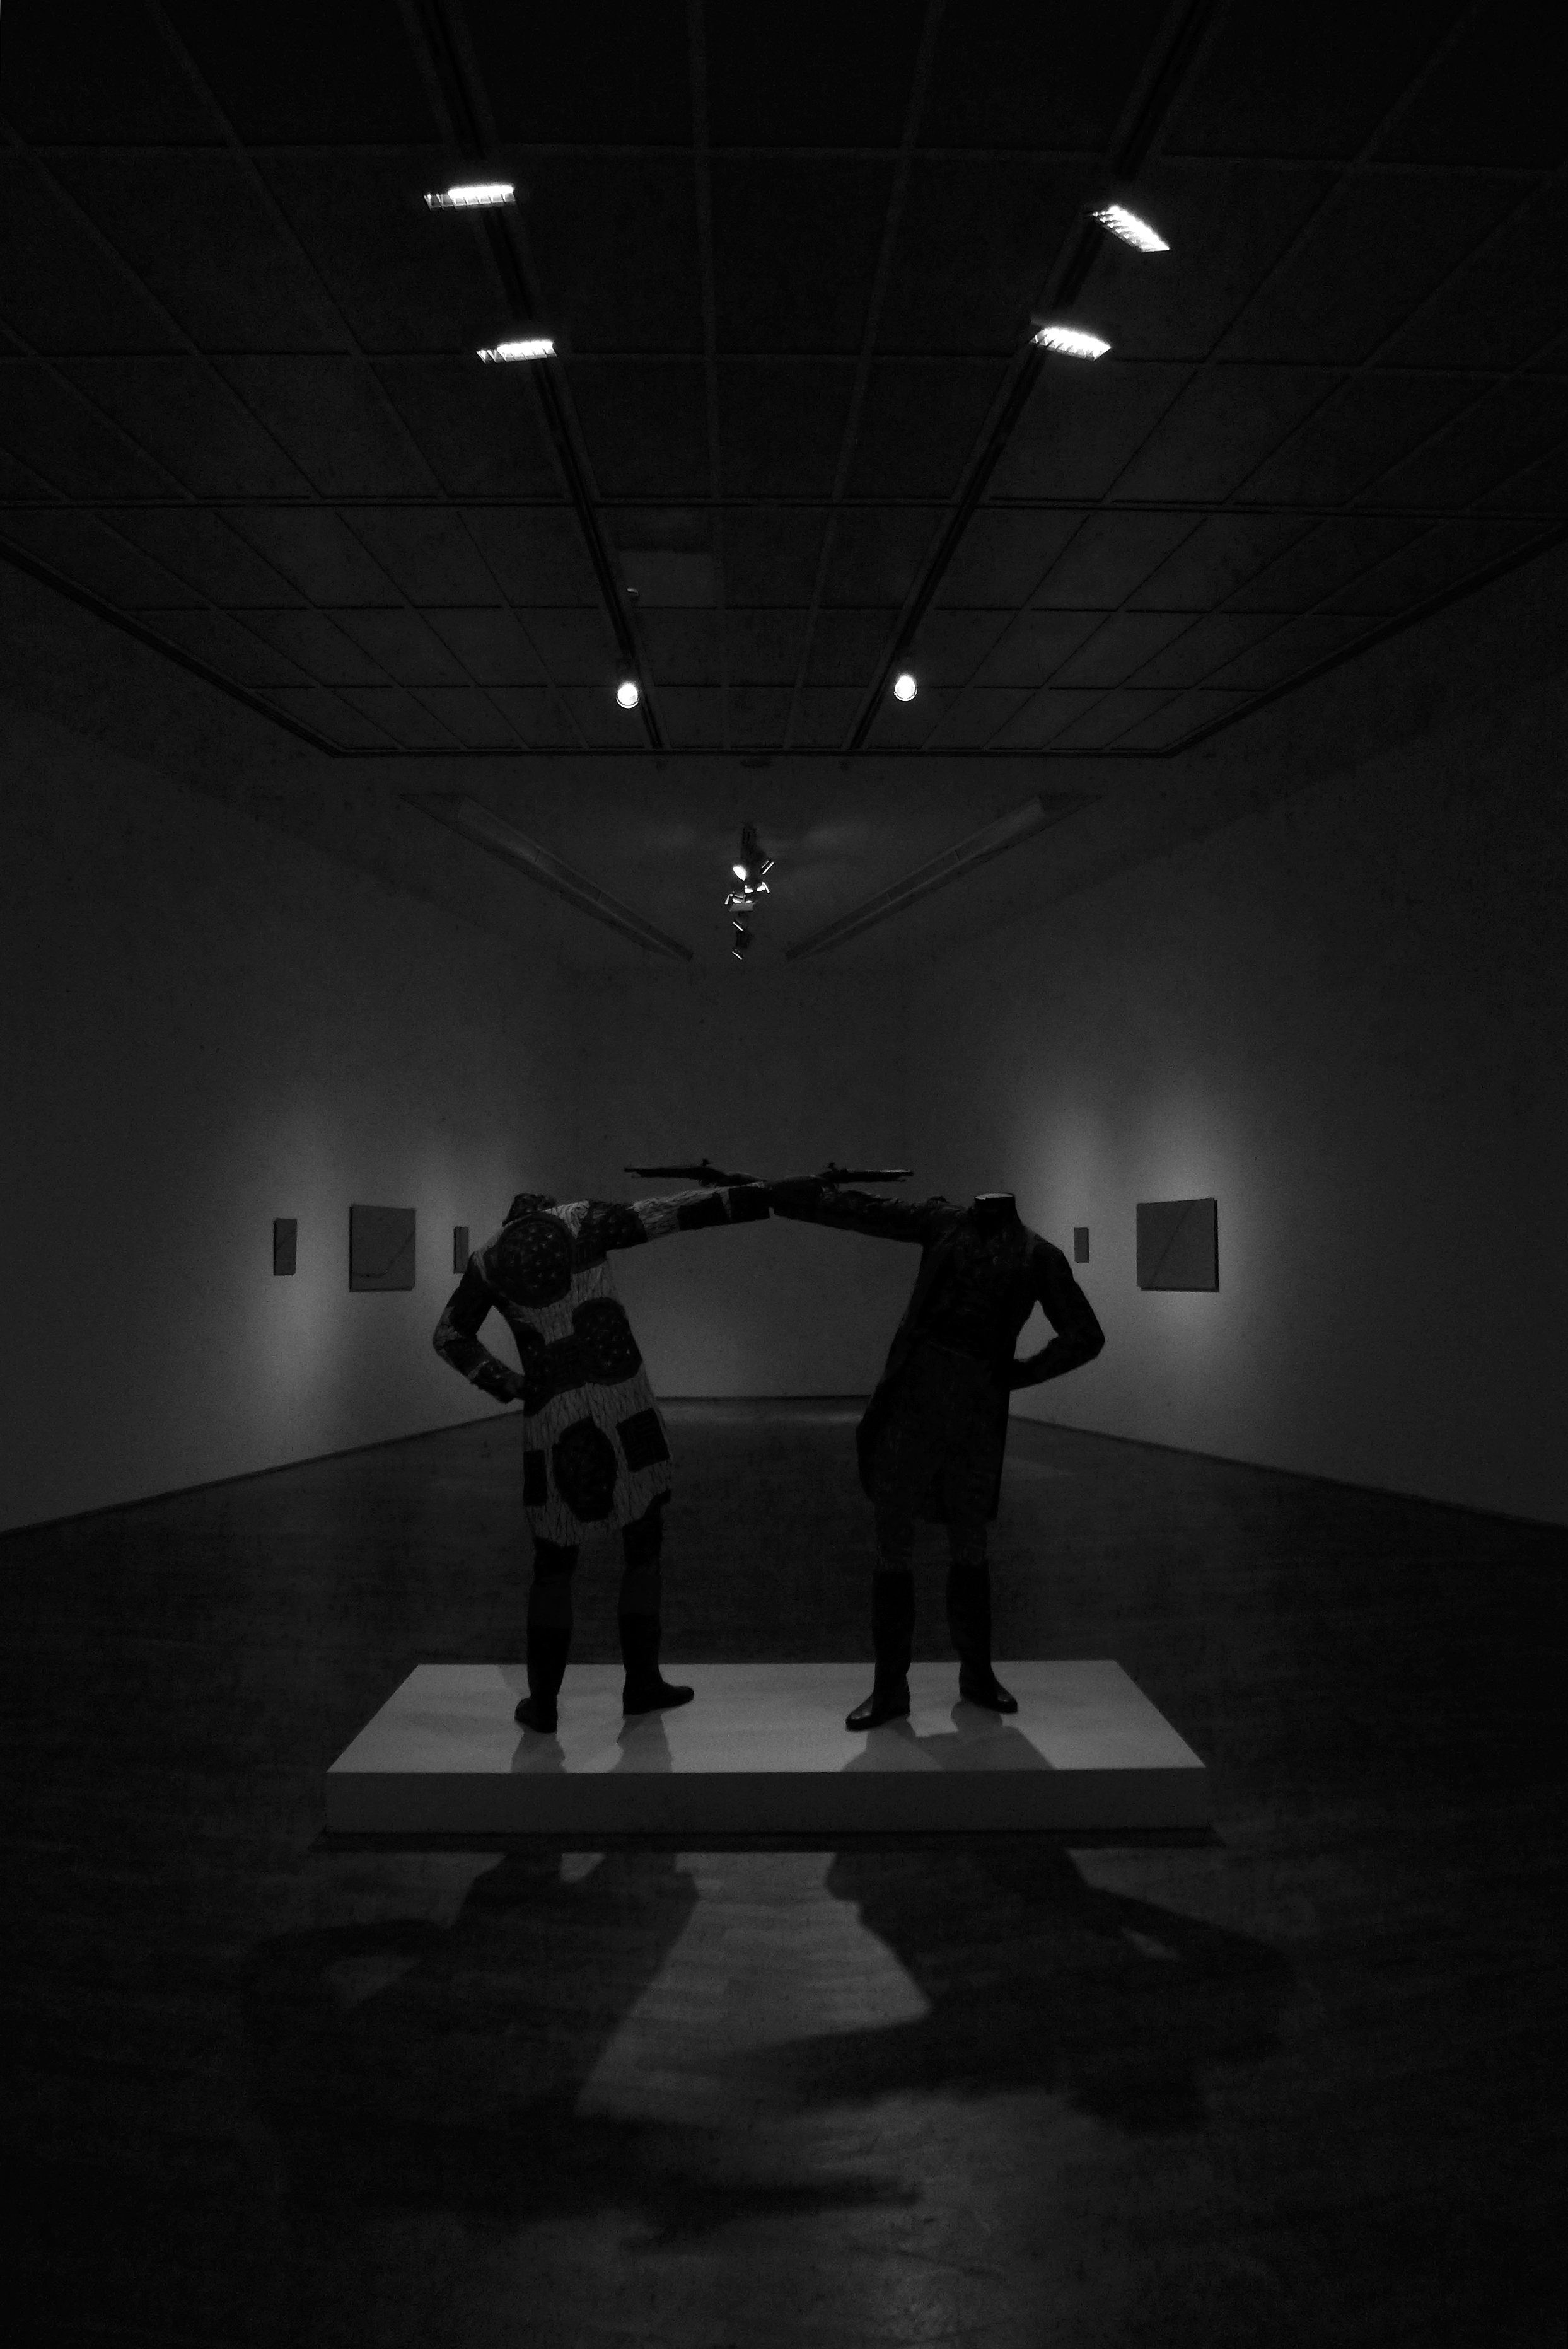
light, black and white, white, night, photography, shadow, darkness, black, monochrome, bw, blackandwhite, blackwhite, symmetry, snapshot, germany, alemania, allemagne, sw, schwarzweiss, schwarzweis, shape, frankfurtmain, frankfurtammain, frankfurtam, frankfurtamain, germania, frankfurt, schwarzweissfotografie, schwarzweisfotografie, monochrome photography